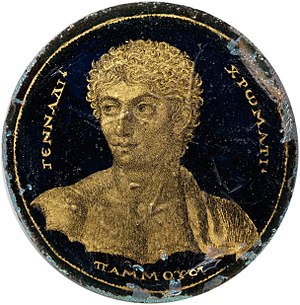
Tidlig kristen kunst og arkitektur / Kristen kunst efter 313 / Guldglas
"Guldglasmedaljon af yngling ved navn Gennadios, som var ""ypperlig udi den musikalske kunst"".